Ralph Symons

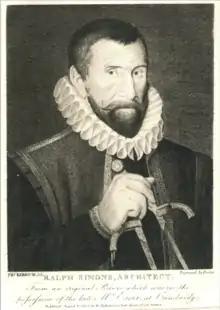
The Facius print of the Kerrich drawing, 1803

A portrait of Ralph Symons by an unknown artist, now in the National Portrait Gallery, London, is the earliest known portrait of an artisan in England. A painting of Symons which may be this one appears in inventories at Sidney Sussex College from 1639 to 1748, and then disappears from the college record. The portrait was long known only from a post-1630 copy at Emmanuel College, a drawing in chalks by Thomas Kerrich (1748-1828) from the original, and an 1803 printed stipple and line engraving of the Kerrich drawing by Georg Siegmund Facius (captioned "From an original Picture which was in the/ possession of the late Mr. Essex at Cambridge").